Tourism in Brisbane

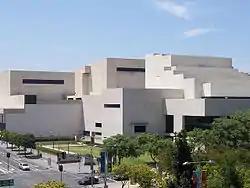
View of the western face of the Queensland Performing Arts Centre

St John's Cathedral is a Medieval gothic revival cathedral, and an international centre of pilgrimage attracting over 20,000 visitors annually from around the world. The cathedral is the centre for big diocesan events, and is a major centre for the arts and music with its own orchestra. St John's also has the largest cathedral organ in Australia, which hosts many concerts throughout the year.